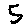
Label: 5